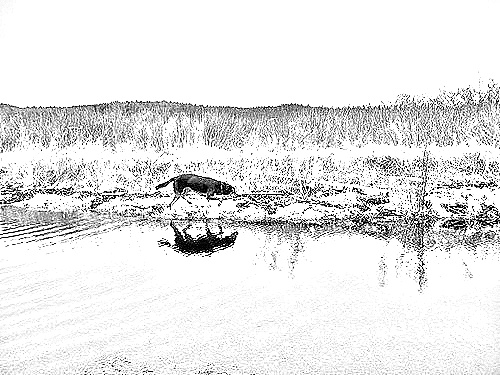
Portrait style: Sketch Portrait